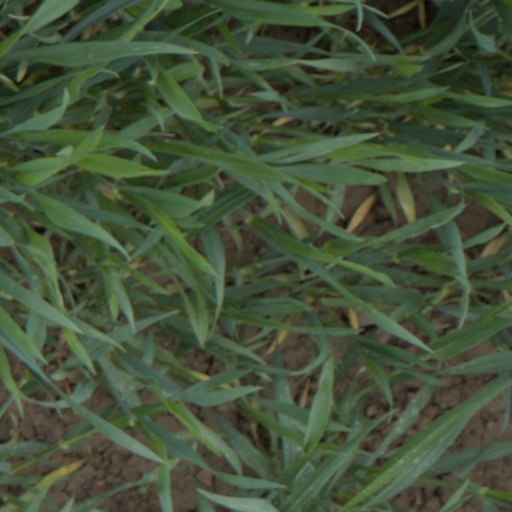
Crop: wheat